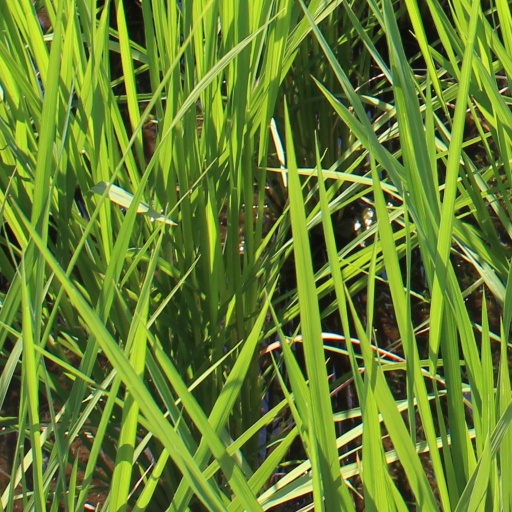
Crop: rice